Stump Mitchell

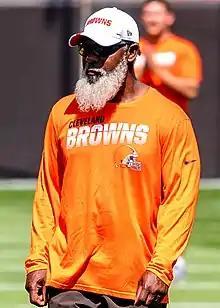
Mitchell in 2019

Lyvonia Albert "Stump" Mitchell (born March 15, 1959) is an American football coach and former player who currently serves as the running backs coach for the West Georgia Wolves. He previously served in the same role for the Cleveland Browns of the National Football League (NFL). He served as head football coach at Morgan State University from 1996 to 1998 and Southern University from 2010 to 2012, compiling an overall college football record of 14–42. Mitchell played collegiately at The Citadel and thereafter was drafted by the St. Louis Cardinals. He was a running back and return specialist for the Cardinals from 1981 to 1989.